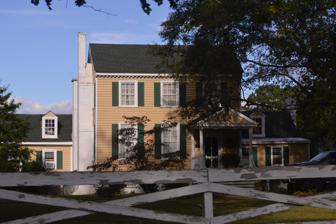
Building: Oak Crest
Country: United States of America
Year built: 1810
Historic house in Virginia, United States United States historic place Oak Crest U.S. National Register of Historic Places Virginia Landmarks Register Roadside view Show map of Virginia Show map of the United States Location 34457 Lee's Mill Rd., Franklin , Virginia Coordinates 36°40′16″N 76°53′6″W / 36.67111°N 76.88500°W / 36.67111; -76.88500 Area 2.5 acres (1.0 ha) Built 1790 ( 1790 ) Architectural style Federal NRHP reference No. 98001648 VLR No. 046-0019 Significant dates Added to NRHP January 21, 1999 Designated VLR December 10, 1998 Oak Crest , also known as Cutchin Home and Holland-Cutchin House, is a historic home located at Franklin , Isle of Wight County, Virginia . The main block was built between 1799 and 1810, and is a two-story, three-bay, single-pile, side-passage plan frame dwelling in the Federal style. Later additions include a 1 + 1 ⁄ 2 -story rear ell added about 1810, and 1 + 1 ⁄ 2 -story wings built in 1900 and 1935.  Also on the property are the contributing smokehouse , poultry shelter (c. 1930), horse barn (c. 1930), and pumphouse (c. 1930). It was listed on the National Register of Historic Places in 1999. References